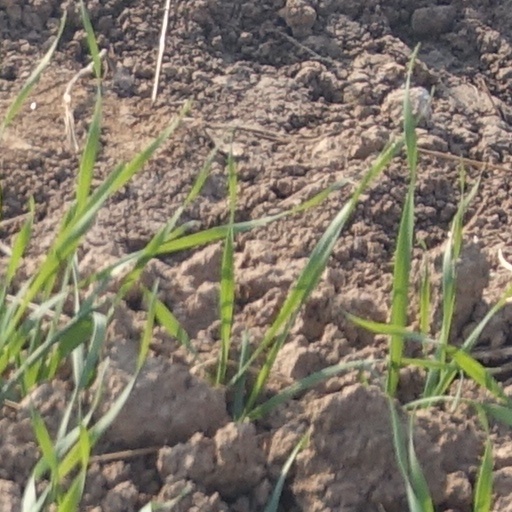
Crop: wheat